2018 Summer Youth Olympics

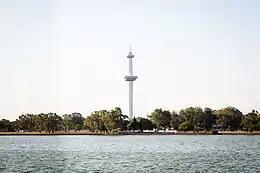
Roca Park is next to the City Park, where the Youth Olympic Village was built, and where the 200 meters high Space Needle is located.

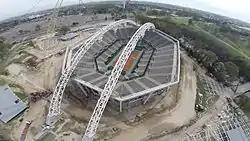
The Roca Park Tennis Stadium was fully covered

Located to the east of the city, this cluster occupies a significant portion of the Río de la Plata riverbank and includes the old Puerto Madero docks as venue for water sports. Rowing competitions were held over 500 metres rather than the usual 2,000 metres.